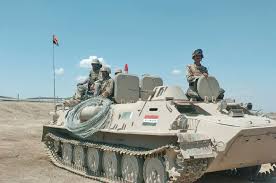
Label: MT_LB